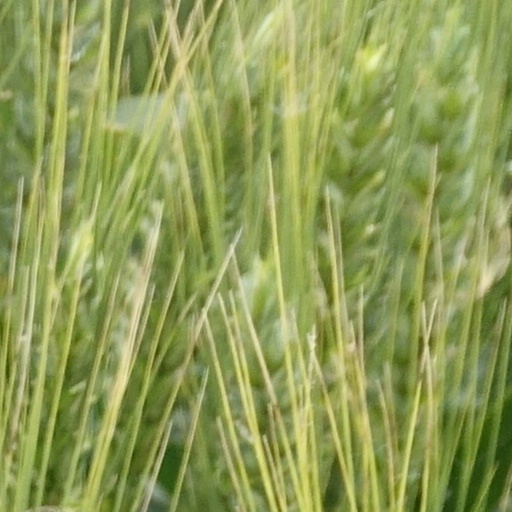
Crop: wheat